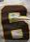
Number: 6